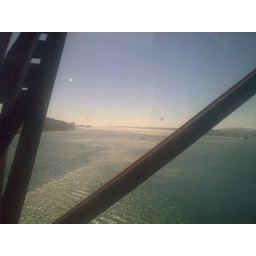
A bridge over the river Tagus